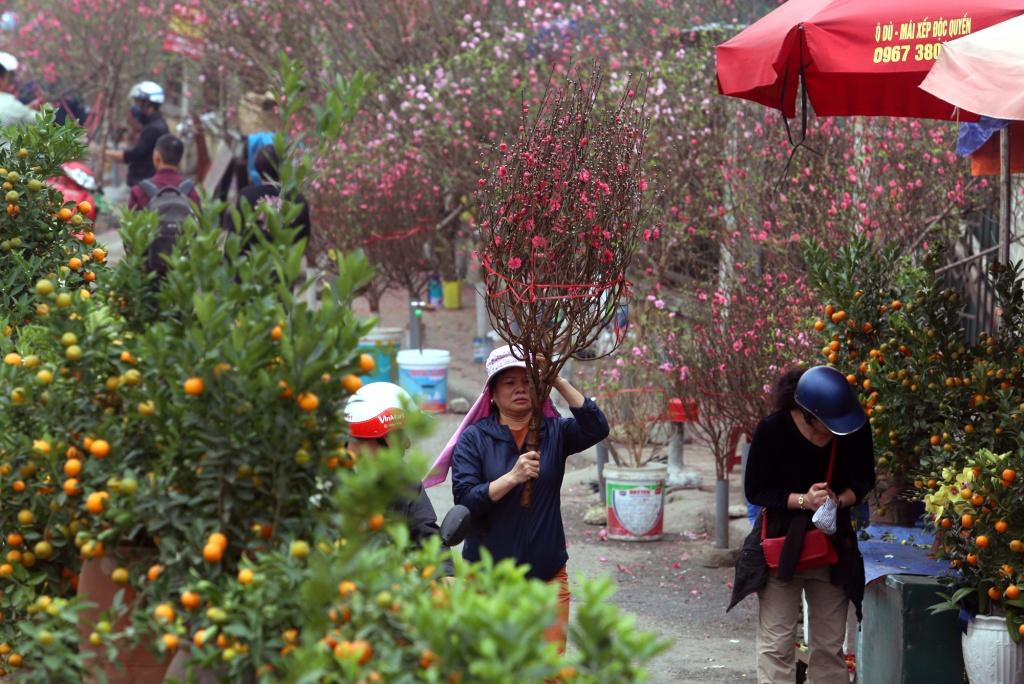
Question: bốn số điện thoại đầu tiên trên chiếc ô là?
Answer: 0 967